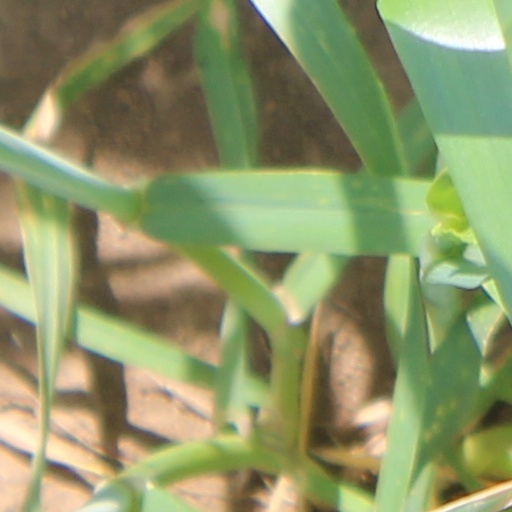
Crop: wheat